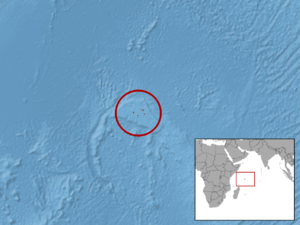
Janetaescincus veseyfitzgeraldi est une espèce de sauriens de la famille des Scincidae.